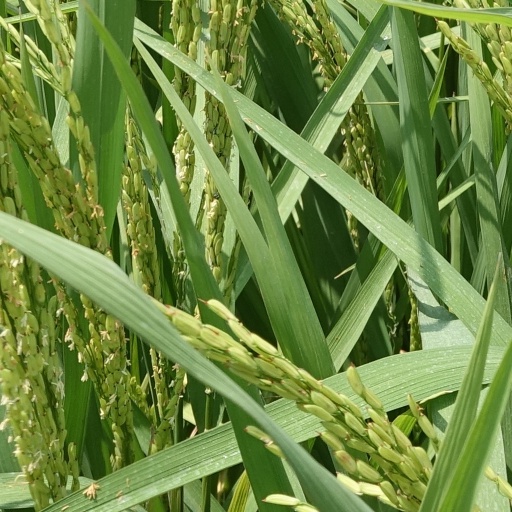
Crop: rice